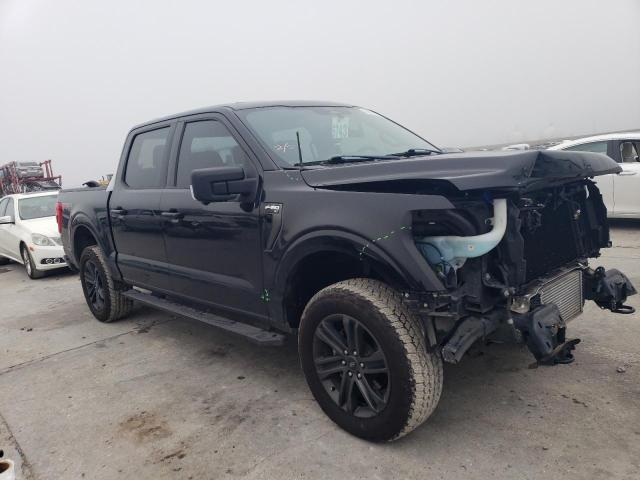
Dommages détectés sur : plaque d'immatriculation avant, pare-choc avant, feu avant droit, feu avant gauche, capot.
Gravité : majeur